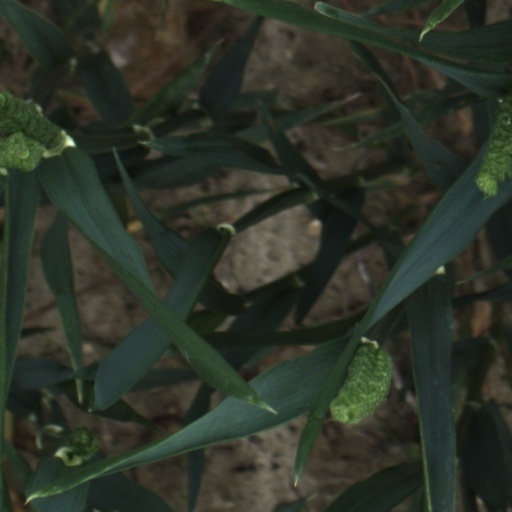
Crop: wheat